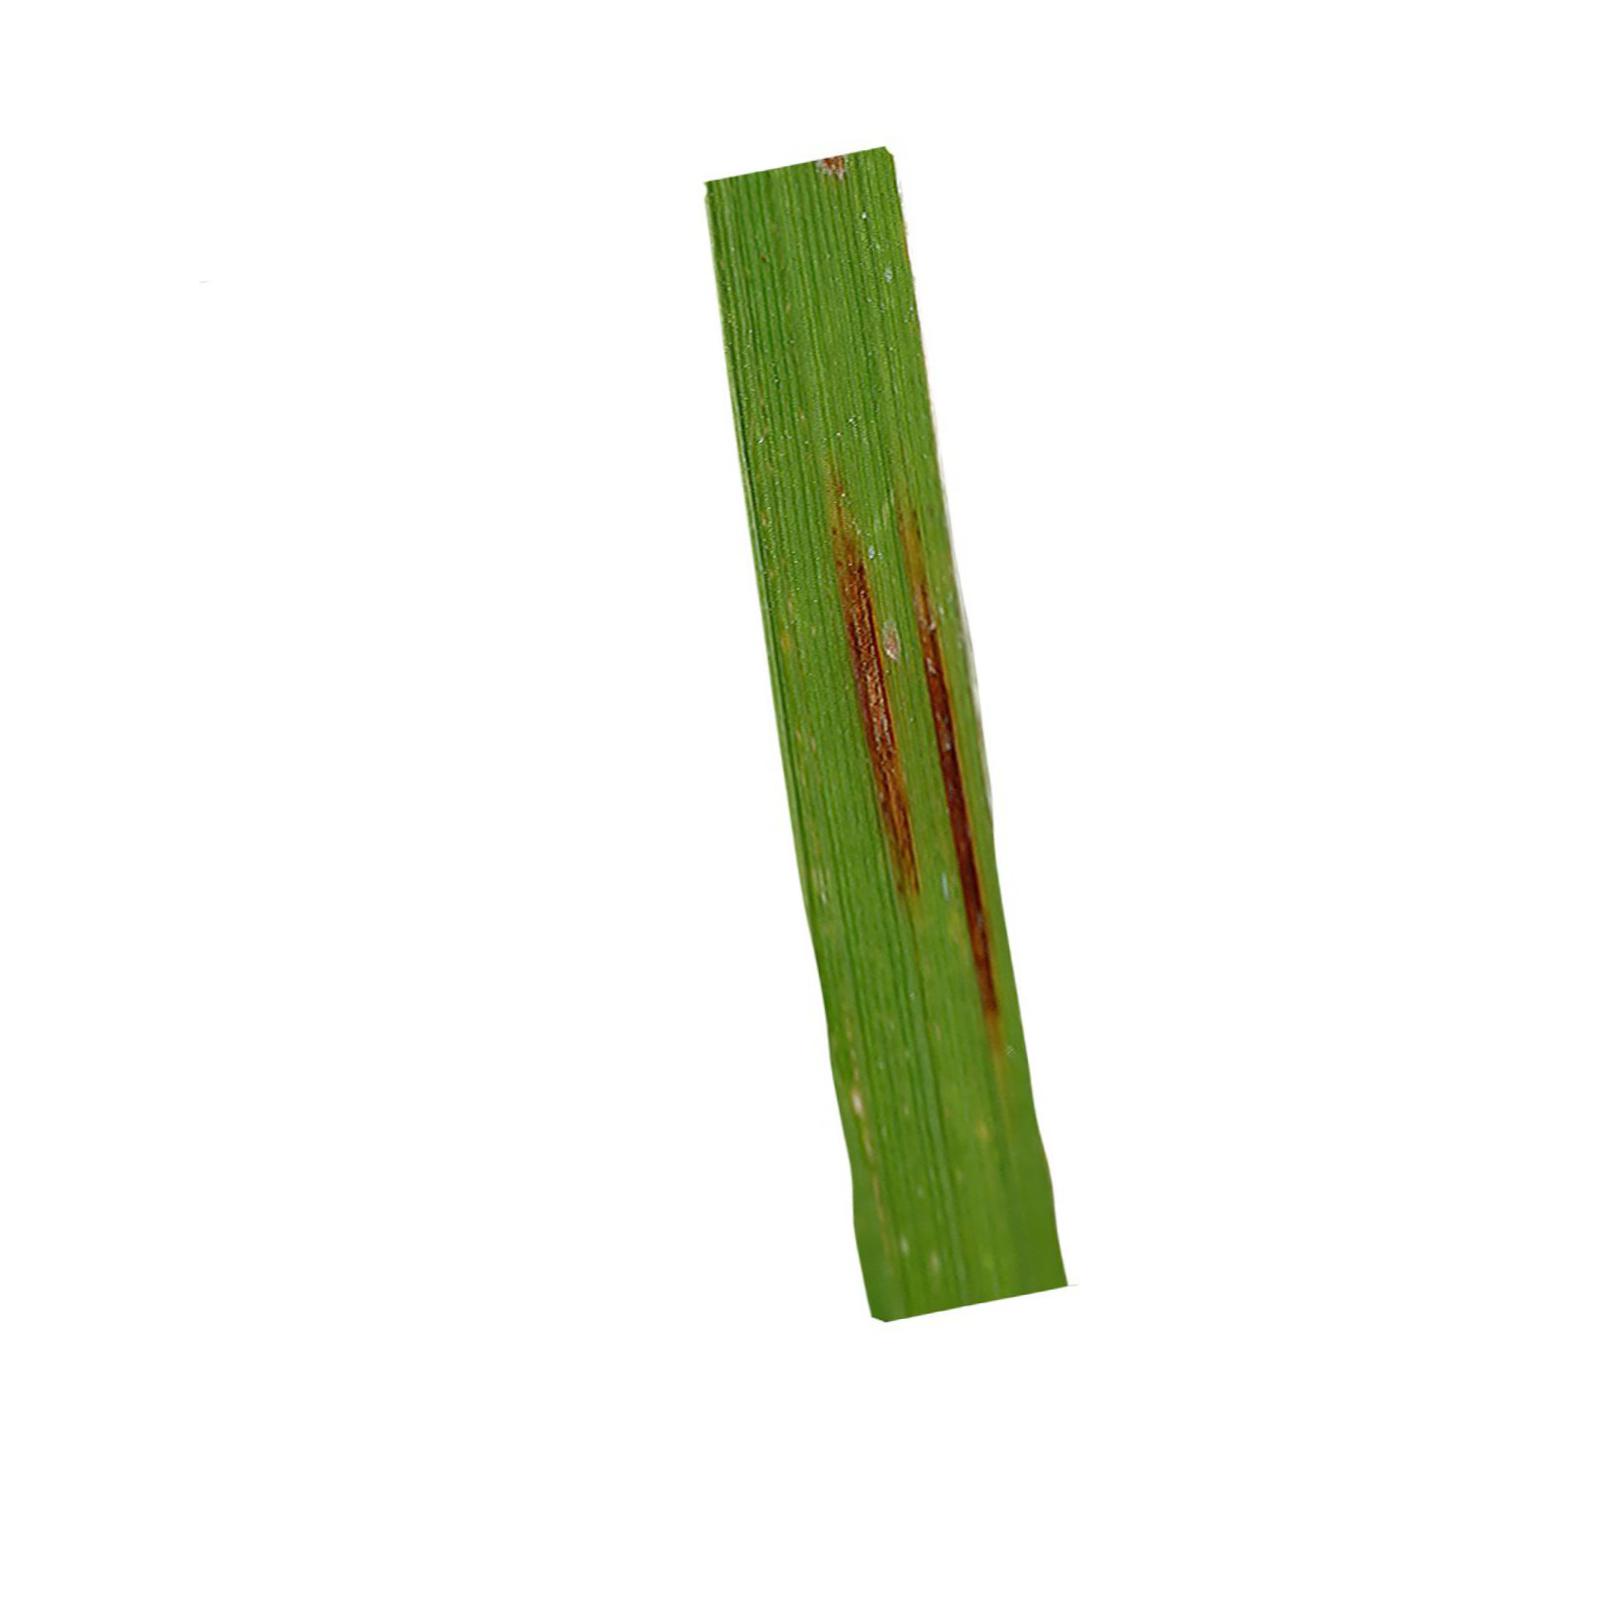
Nhãn: Bệnh Gạch Nâu ( Narrow Brown Spot )